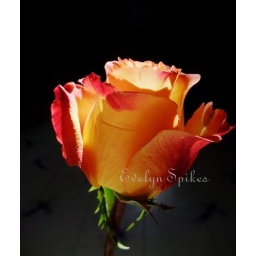
Back-light from a kitchen window on a rose in a vase on the floor.